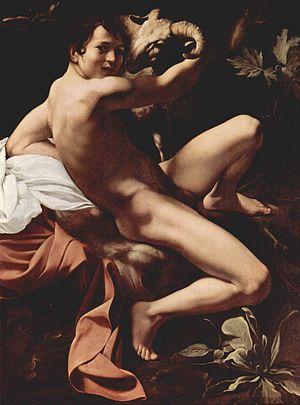
Jean le Baptiste ou Jean Baptiste, de son nom de naissance Yohanan, est un personnage majeur du christianisme et de l'islam. Sur le plan historique, son existence est attestée par un passage de Flavius Josèphe, il fut un prédicateur juif du temps de Jésus de Nazareth.
Amor Vincit Omnia généralement traduit par L'Amour victorieux est une œuvre peinte vers 1601-1602 par l'artiste italien Le Caravage, et exposée à la Gemäldegalerie de Berlin.
Les musées du Capitole sont un ensemble de musées d'art et d'archéologie situés sur la Place du Capitole, à Rome. Fondés en 1471, ce sont les plus anciens musées du monde. Leurs collections comprennent des statues en marbre ou en bronze, des peintures, des mosaïques et des inscriptions, toutes en provenance de Rome et de sa région. Elles sont conservées dans les deux palais de la place du Capitole, le palais Neuf et le palais des Conservateurs, ainsi que plus récemment dans le palais Caffarelli al Campidiglio tout proche et à la centrale Montemartini, dans un faubourg de Rome.